Military history of the Netherlands

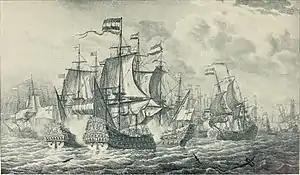
The Battle of Dungeness was a decisive Dutch victory during the First Anglo-Dutch War, that saw the Dutch gain temporary control of the English Channel.

The Dutch East India Company was defeated by Ming dynasty China in the Sino–Dutch conflicts during a war over Penghu (the Pescadores) from 1622 to 1624. The Dutch were defeated again by the Chinese at the Battle of Liaoluo Bay in 1633. In 1662, the Dutch East India company's army was defeated by a Chinese Ming dynasty army led by Koxinga at the Siege of Fort Zeelandia on Taiwan. The Chinese used ships and naval bombardment with cannon to force a surrender. The expulsion of the Dutch ended their colonial rule over Taiwan.